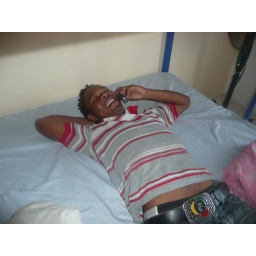
This is the spot in Andre's house where Steven goes when talking to me on the phone